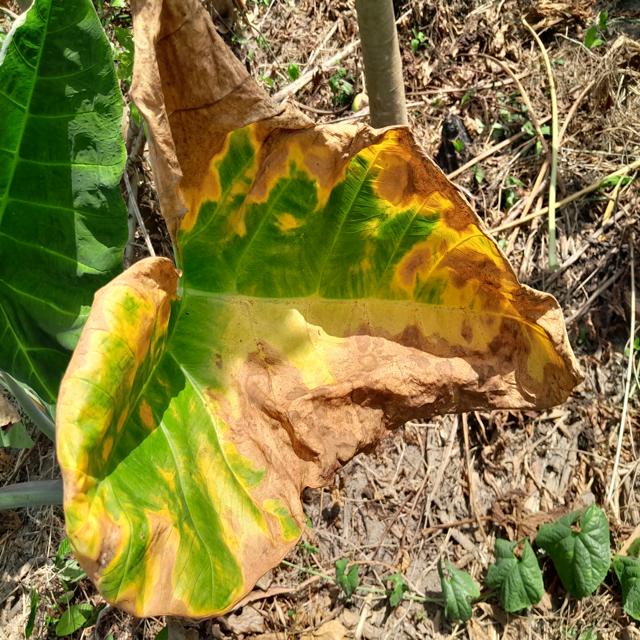
Label: Late_Blight